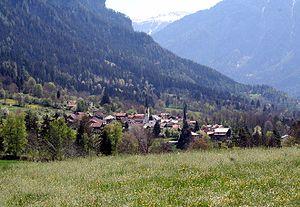
Almens est une localité et une ancienne commune suisse du canton des Grisons.